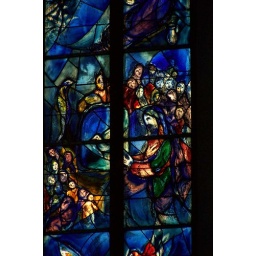
Stained glass windows by Marc Chagall located in the St. Stephan church in Mainz, Germany